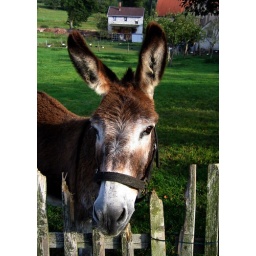
having a look at the fence. Frieda gnawed parts of the wooden fence to get carrots in a comfortable way.